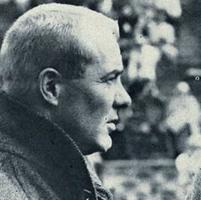
Age: 33